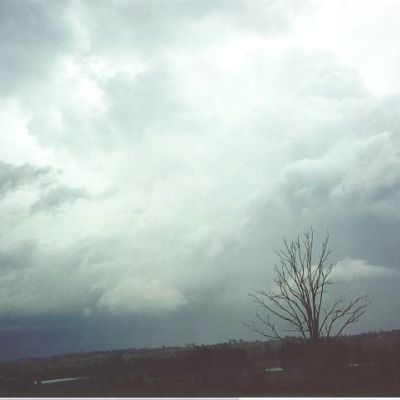
Cloud type: Stratus (St)